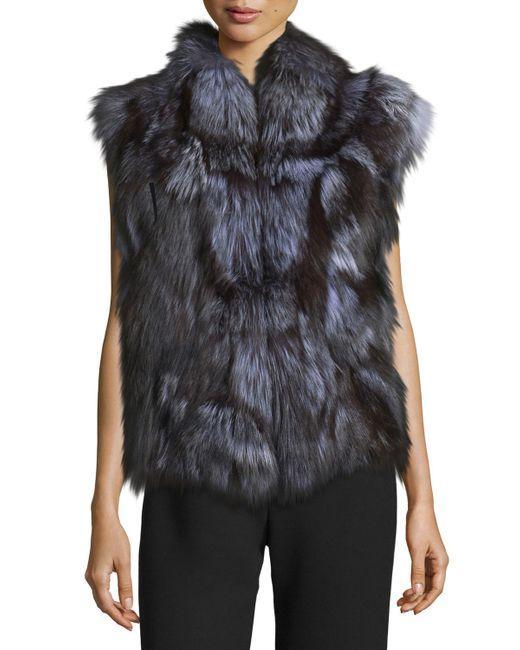
Fur Design Partywear schwarze Jacke für Damen